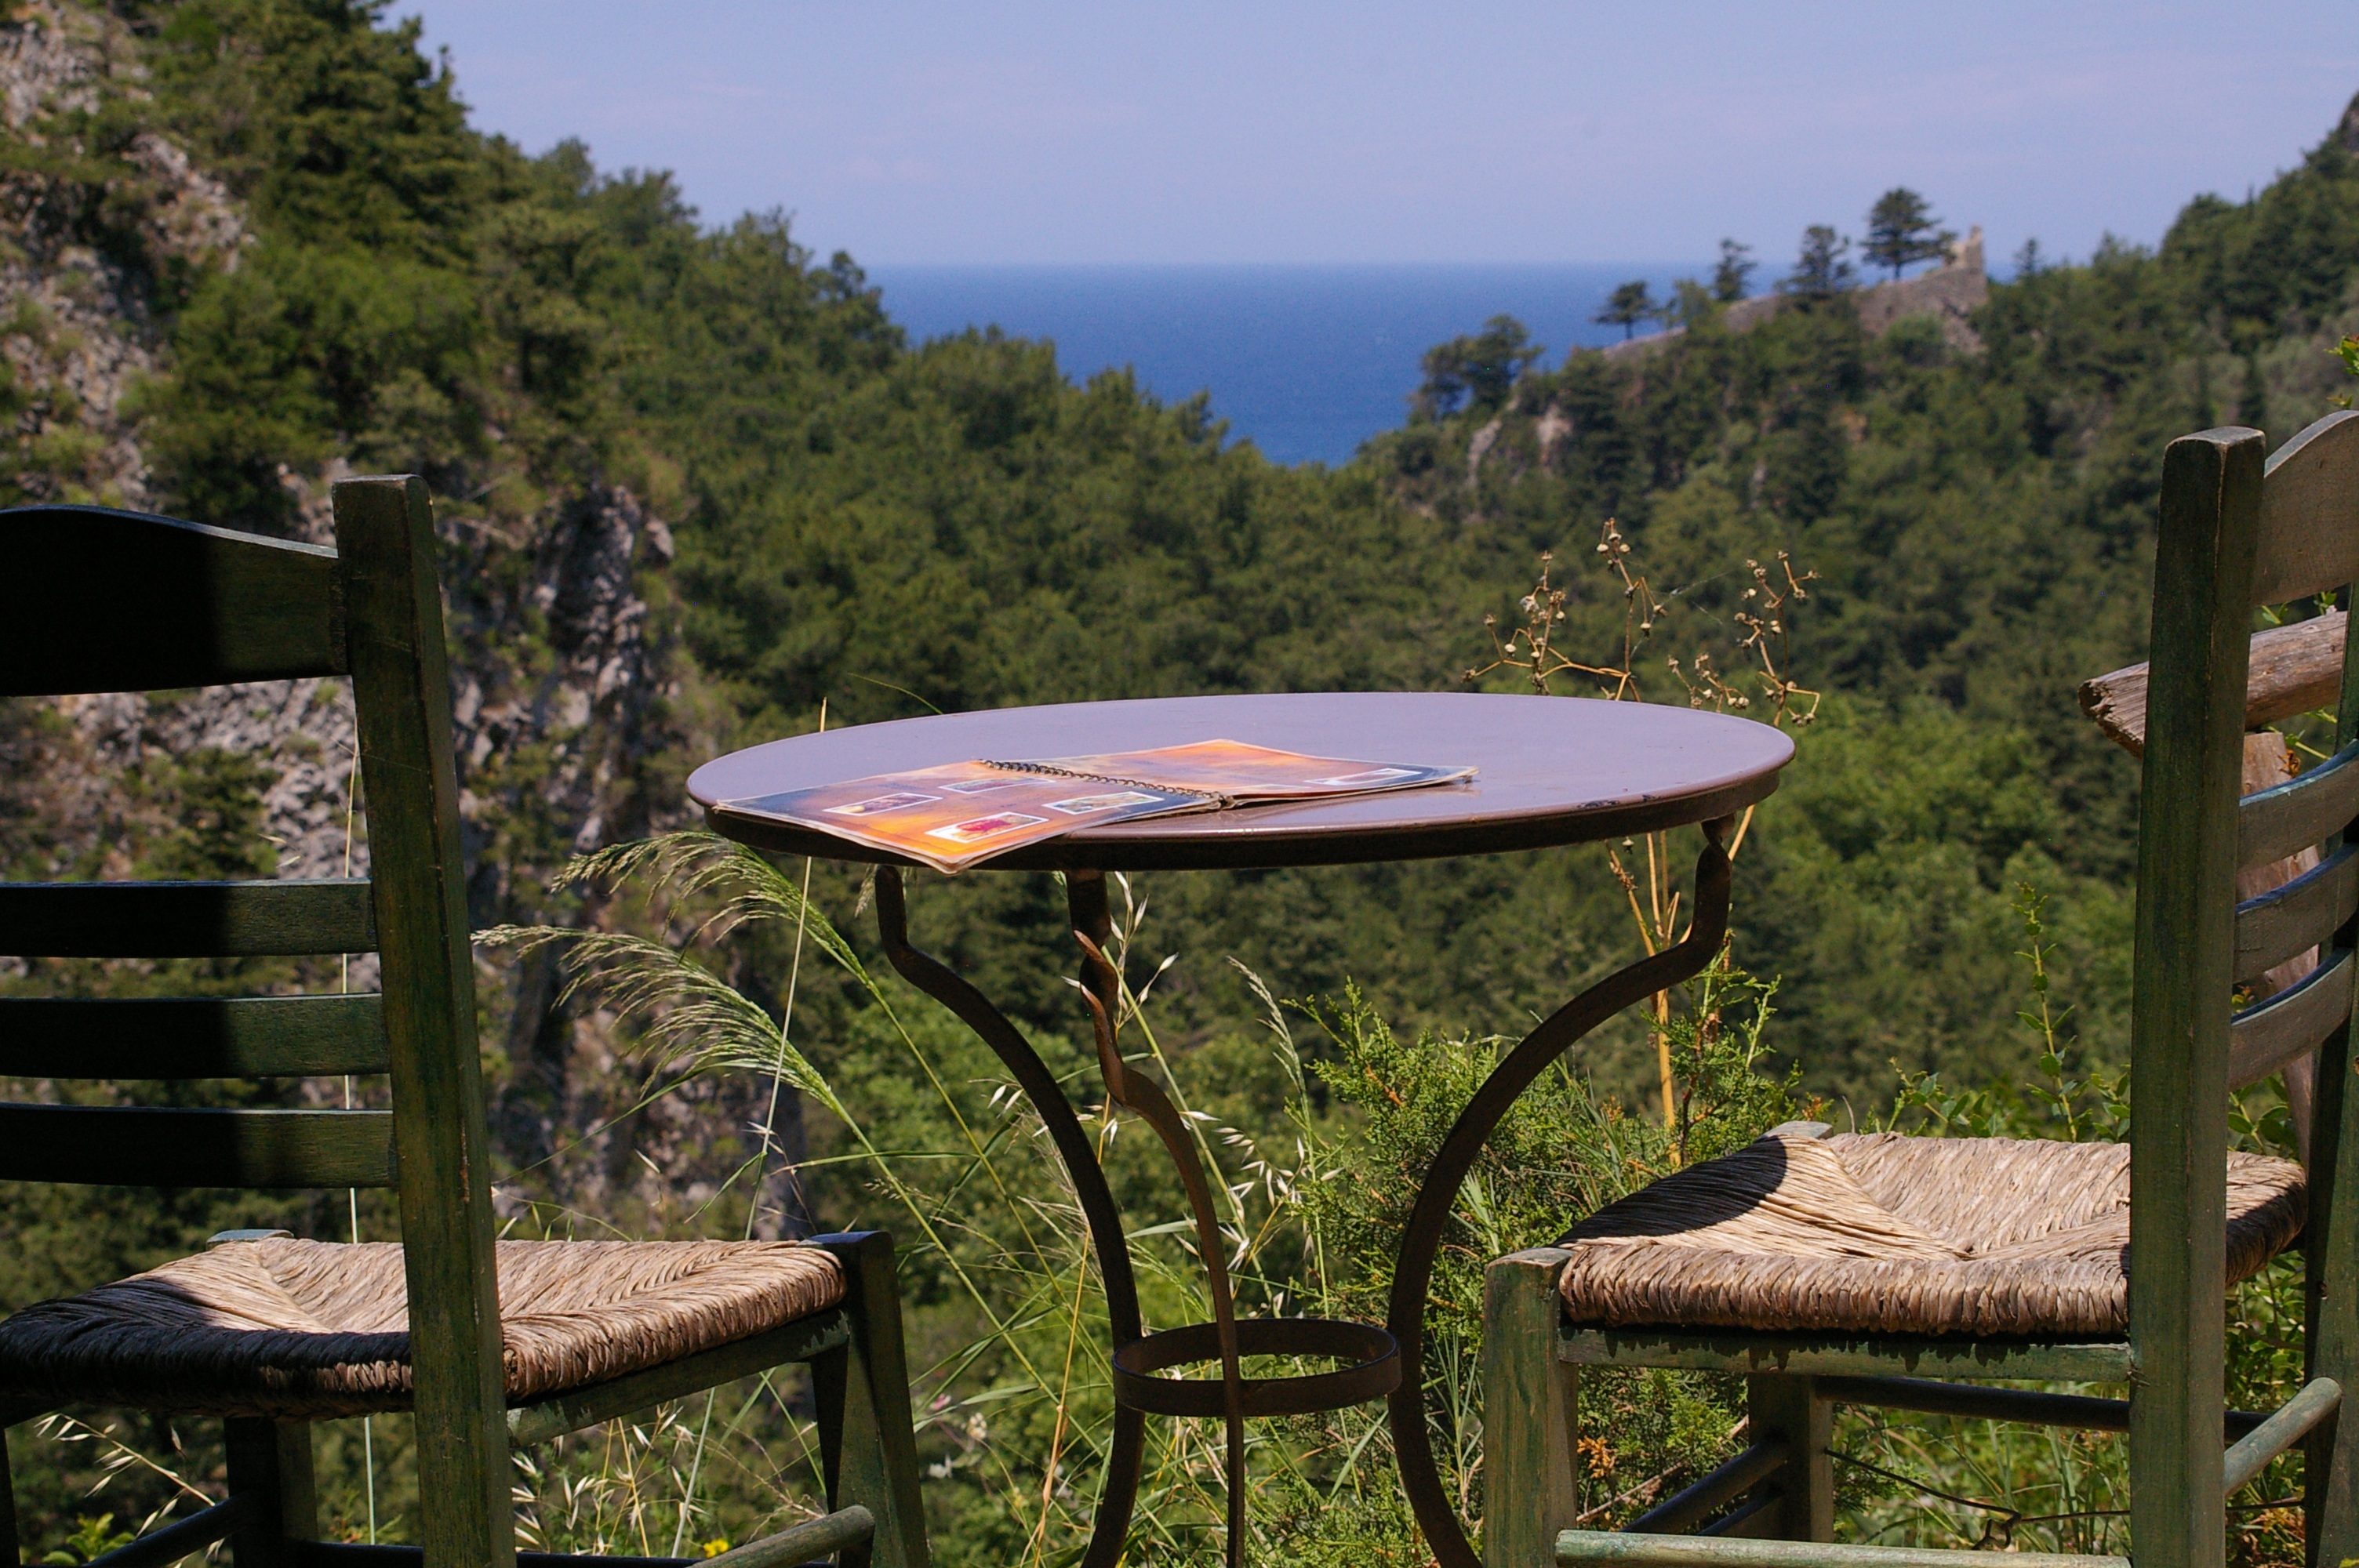
table, landscape, sea, water, nature, structure, sky, chair, view, atmosphere, panorama, summer, greek, cottage, holiday, backyard, furniture, tourism, mountain landscape, trees, mountains, greece, estate, mood, tavern, greek island, samos, outdoor structure